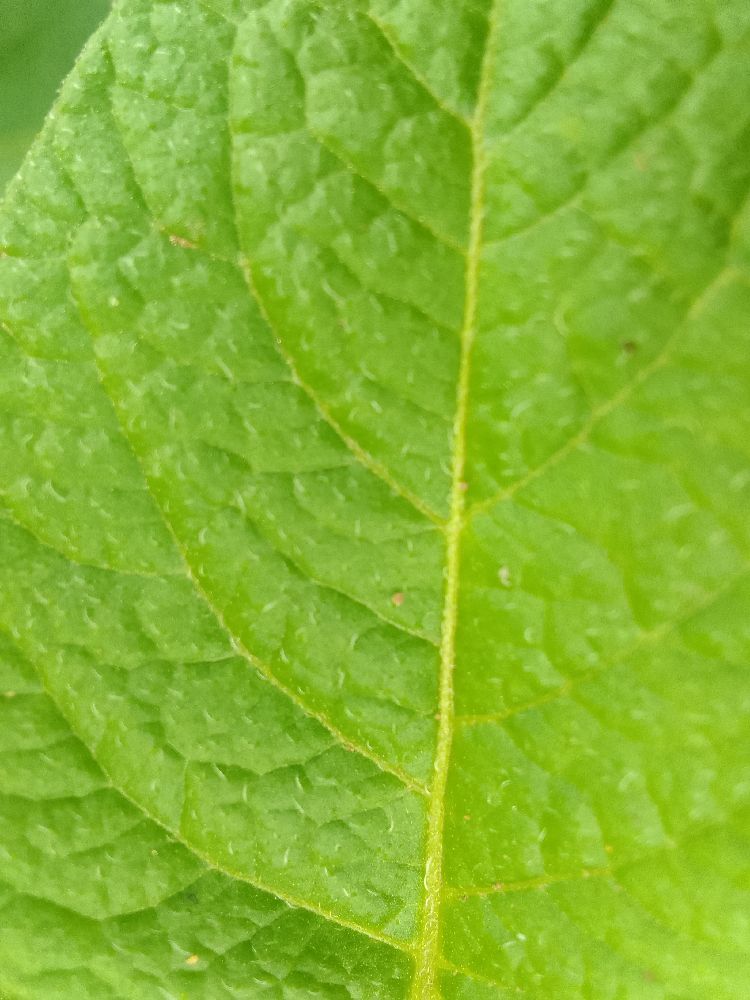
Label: Healthy